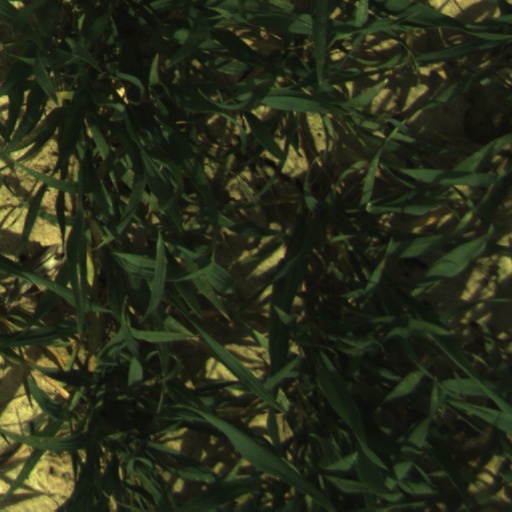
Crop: wheat